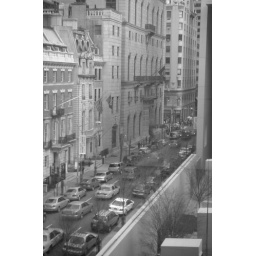
Juat a street from the window in MoMA